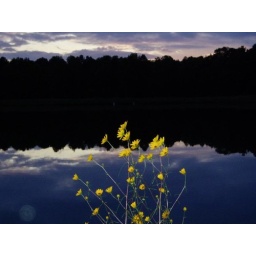
Sunset over the field and lake beside my home - Georgia, USA